Lambic

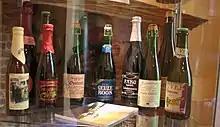
Bottled lambic beers

Lambic is a type of beer brewed in the Pajottenland region of Belgium southwest of Brussels since the 13th century. Types of lambic beer include gueuze, kriek lambic, and framboise. Lambic differs from most other beers in that it is fermented through exposure to wild yeasts and bacteria native to the Zenne valley, as opposed to exposure to carefully cultivated strains of brewer's yeast. This process gives the beer its distinctive flavour: dry, vinous, and cidery, often with a tart aftertaste.